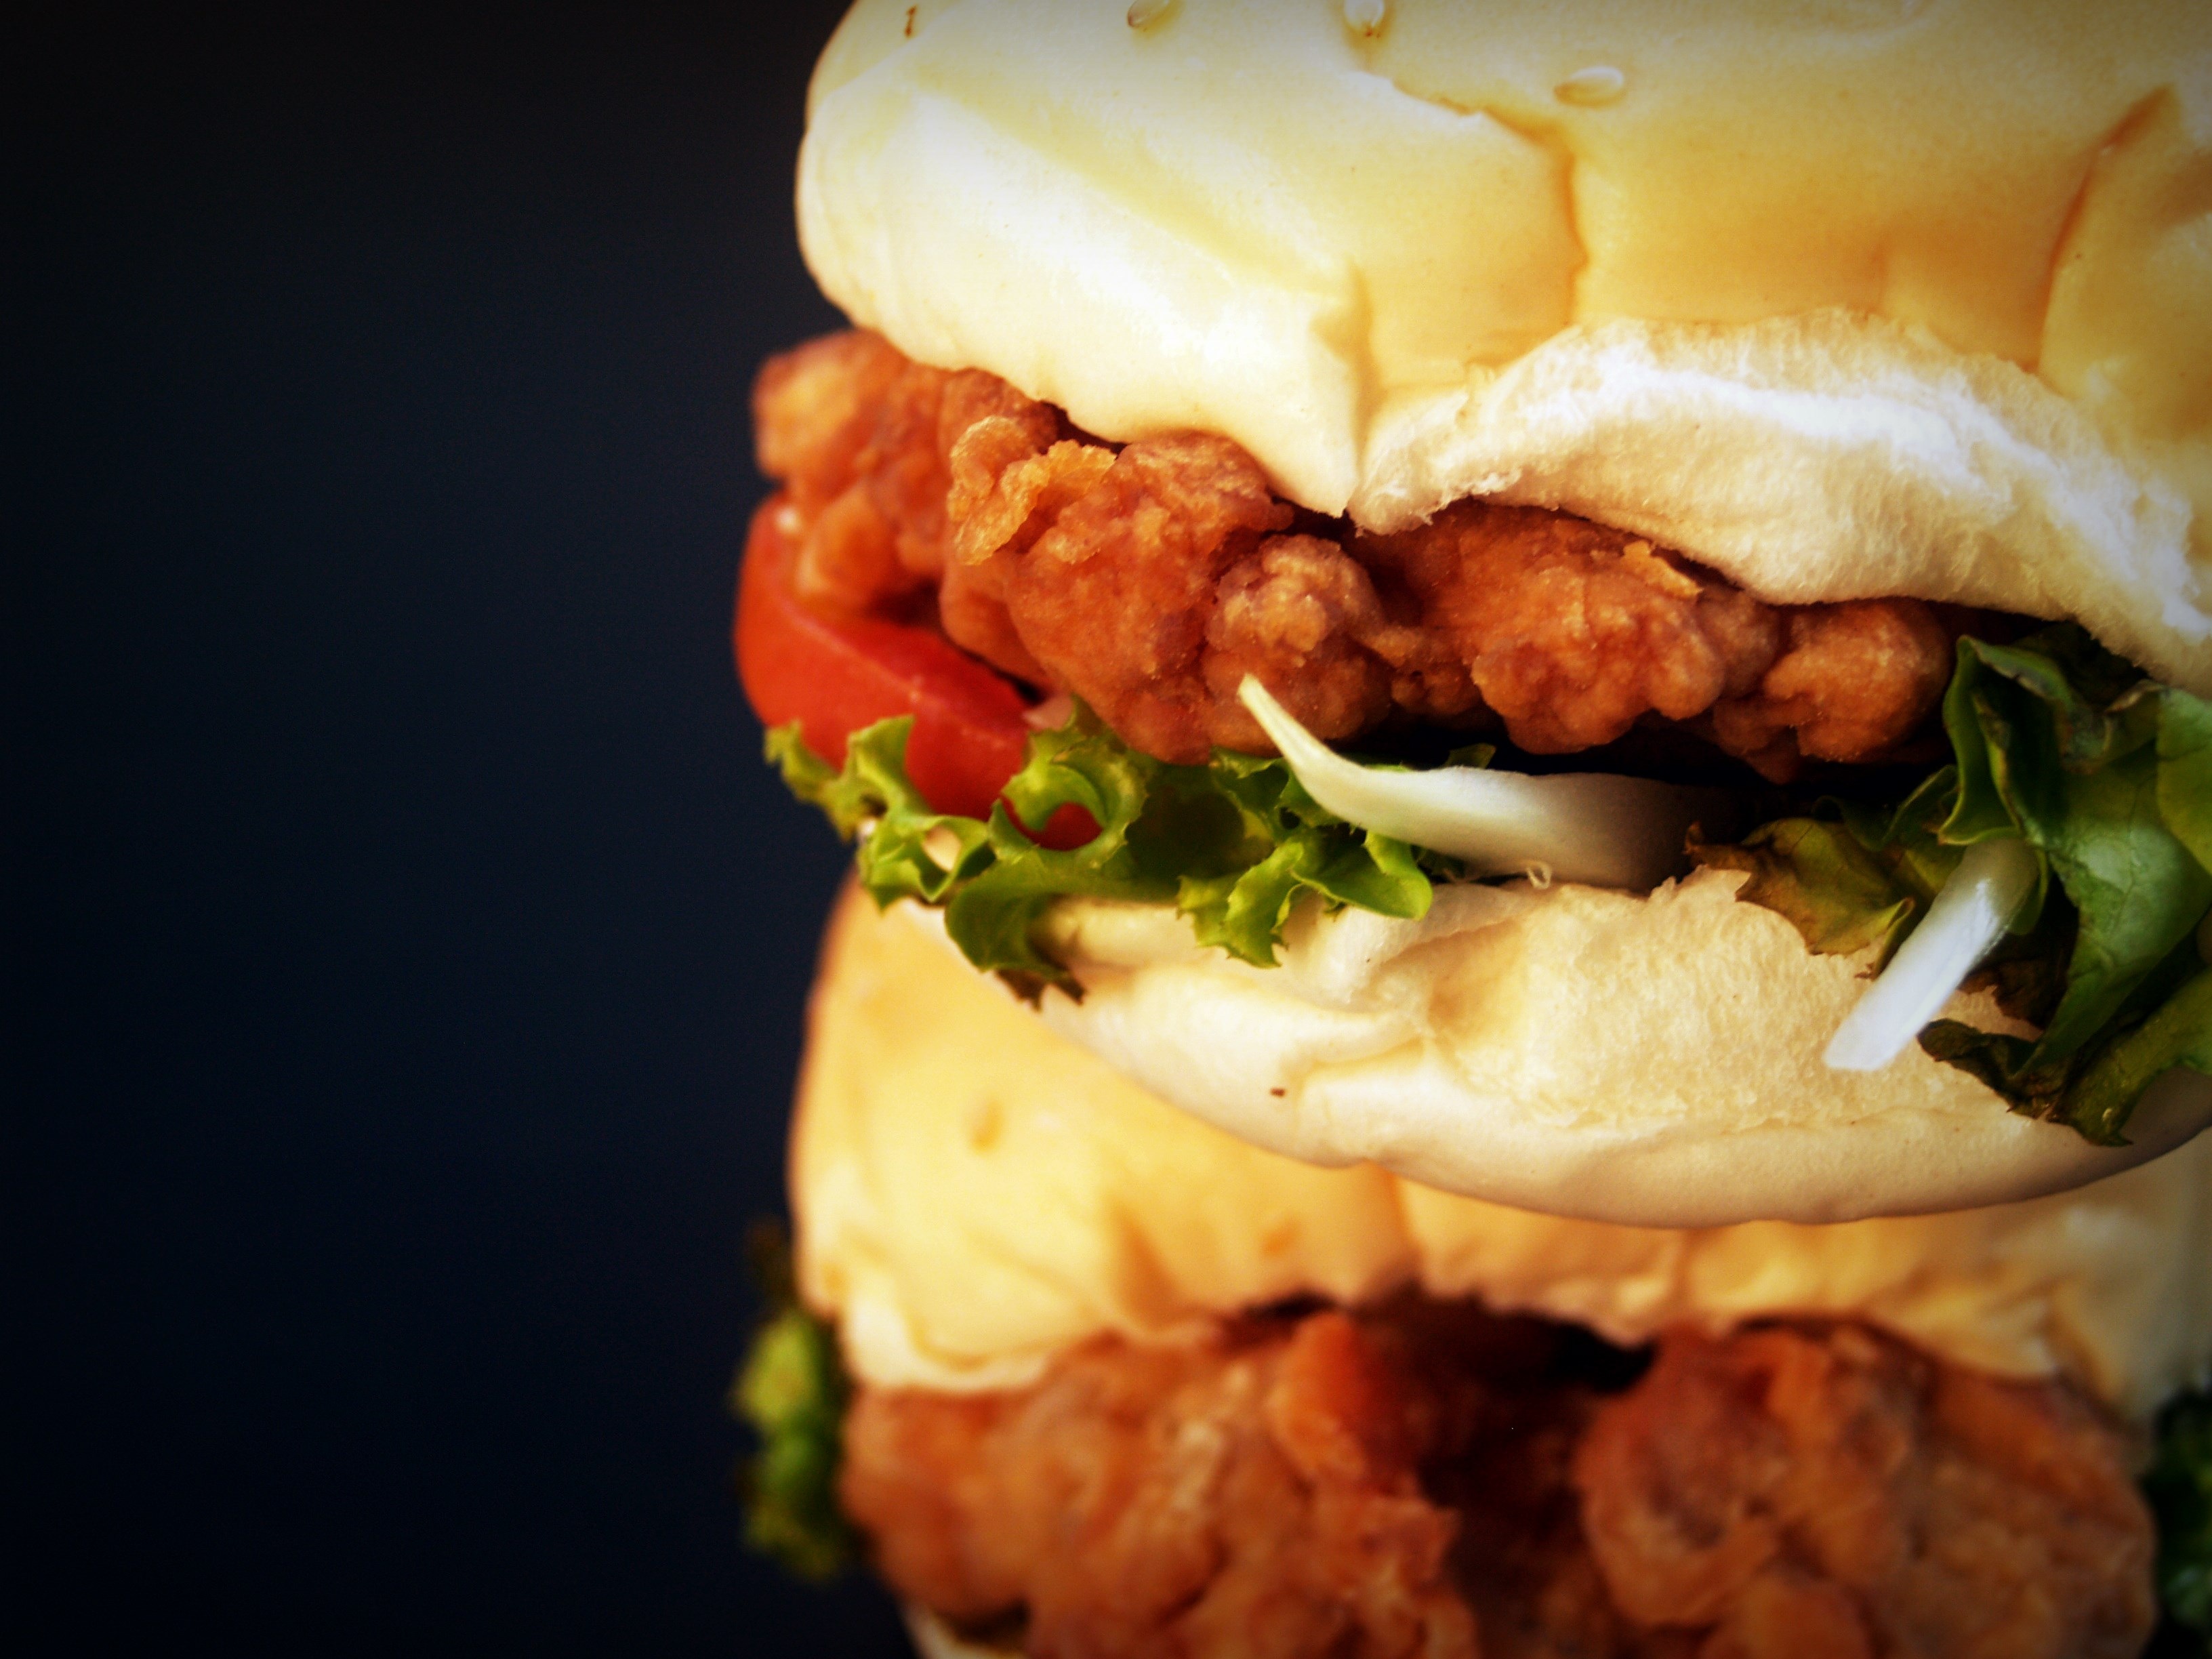
white, seed, isolated, dish, meal, food, salad, macro, studio, fresh, object, colorful, closeup, snack, fast food, meat, cuisine, beef, delicious, bread, hamburger, burger, sandwich, lettuce, cheese, tomato, bun, cheeseburger, eating, american, fat, background, nutrition, single, tasty, big, shot, classic, fast, diet, grilled, sesame, cheddar, slider, unhealthy, junk food, veggie burger, sloppy joe